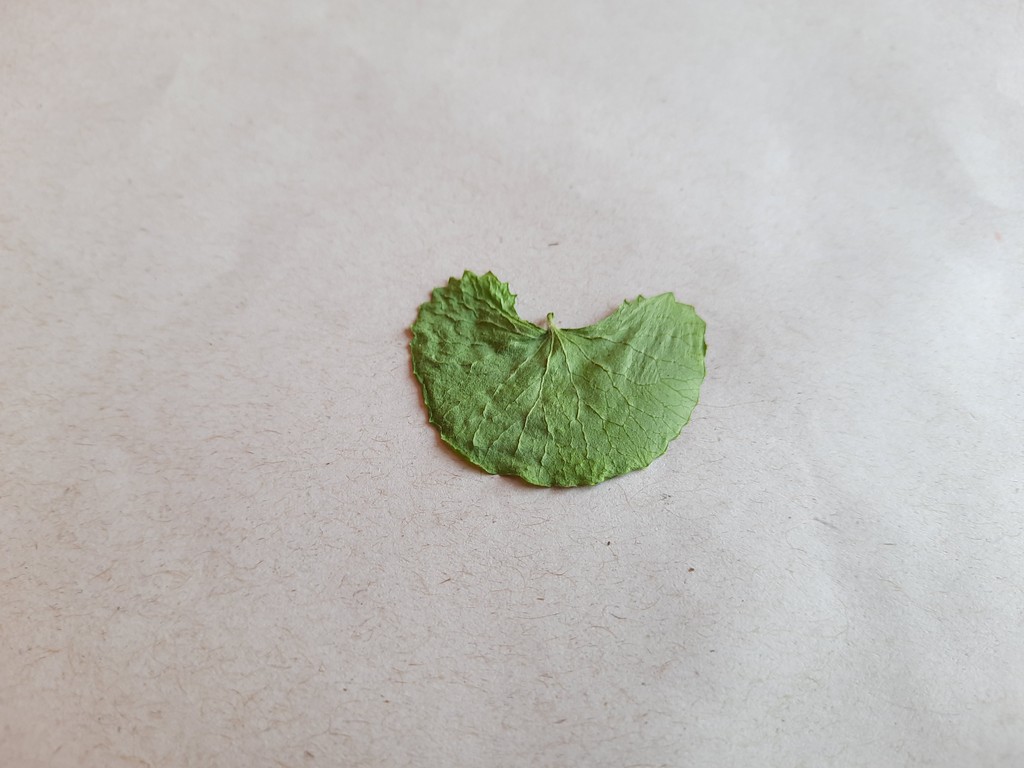
Label: Dried